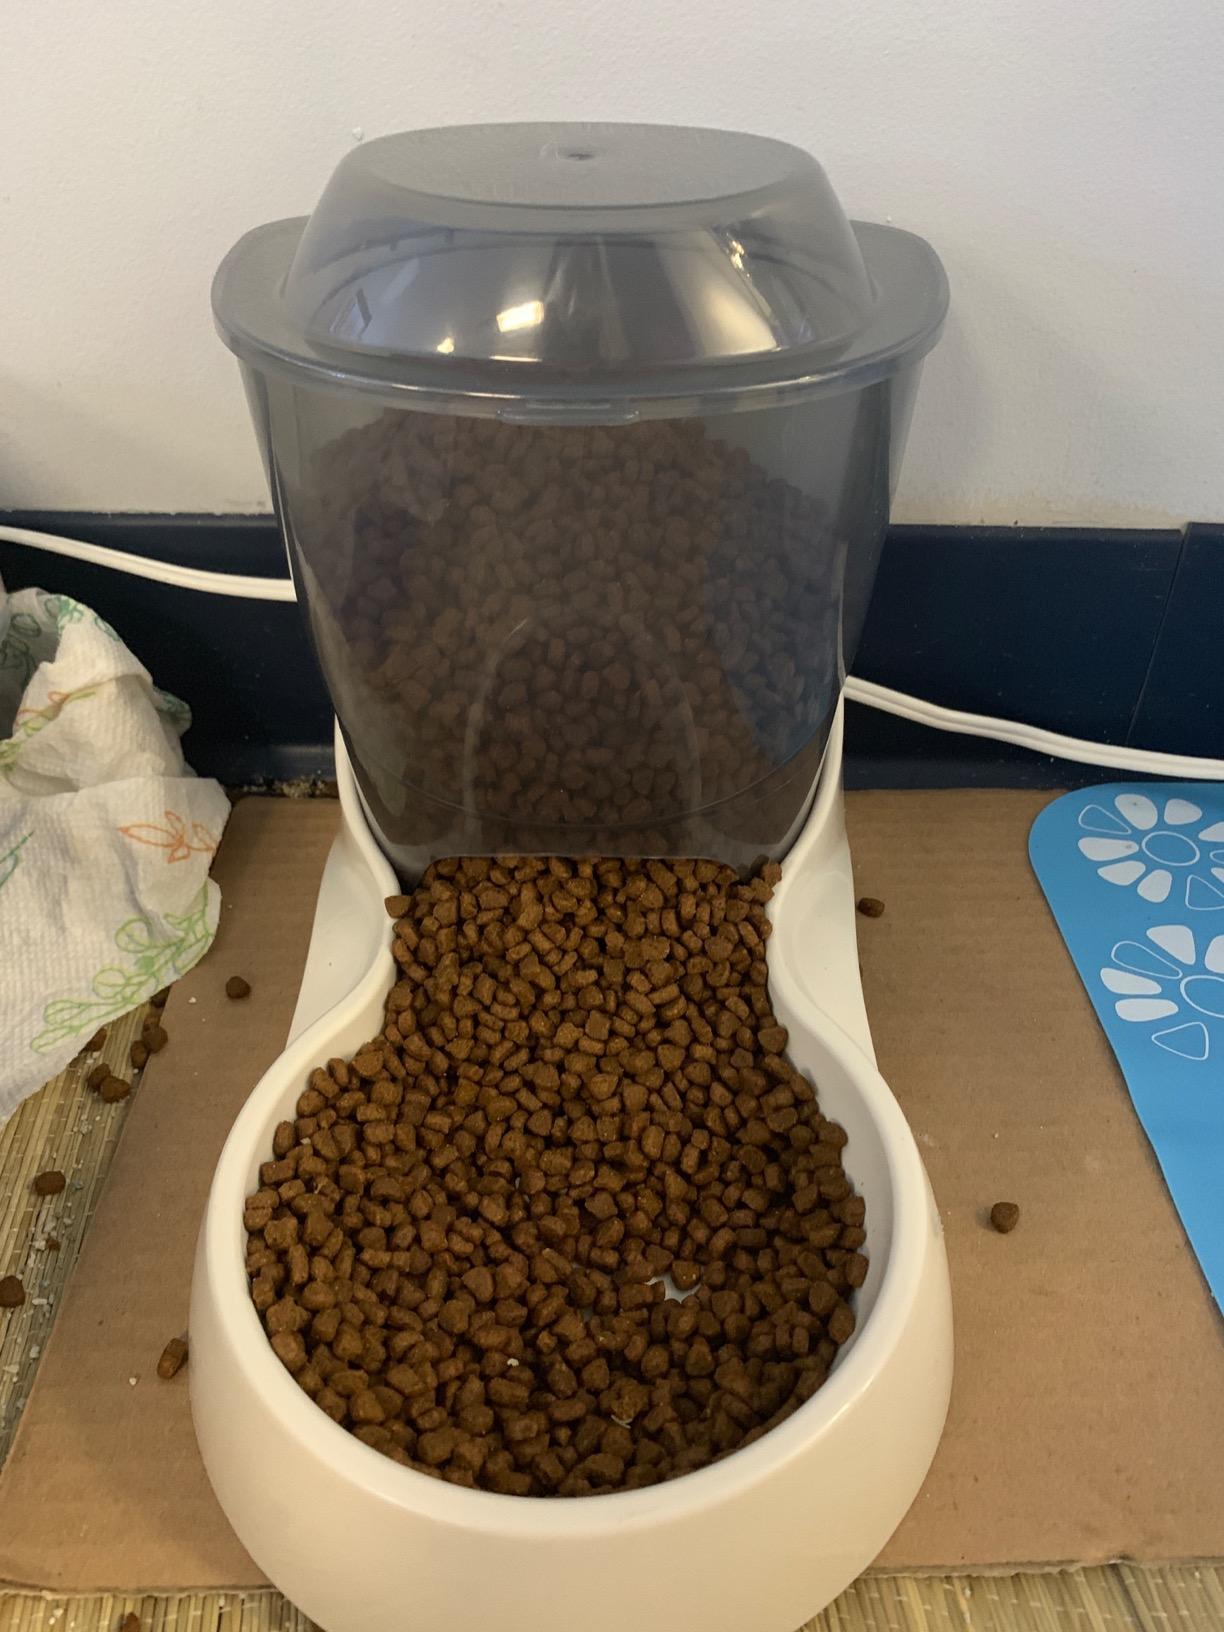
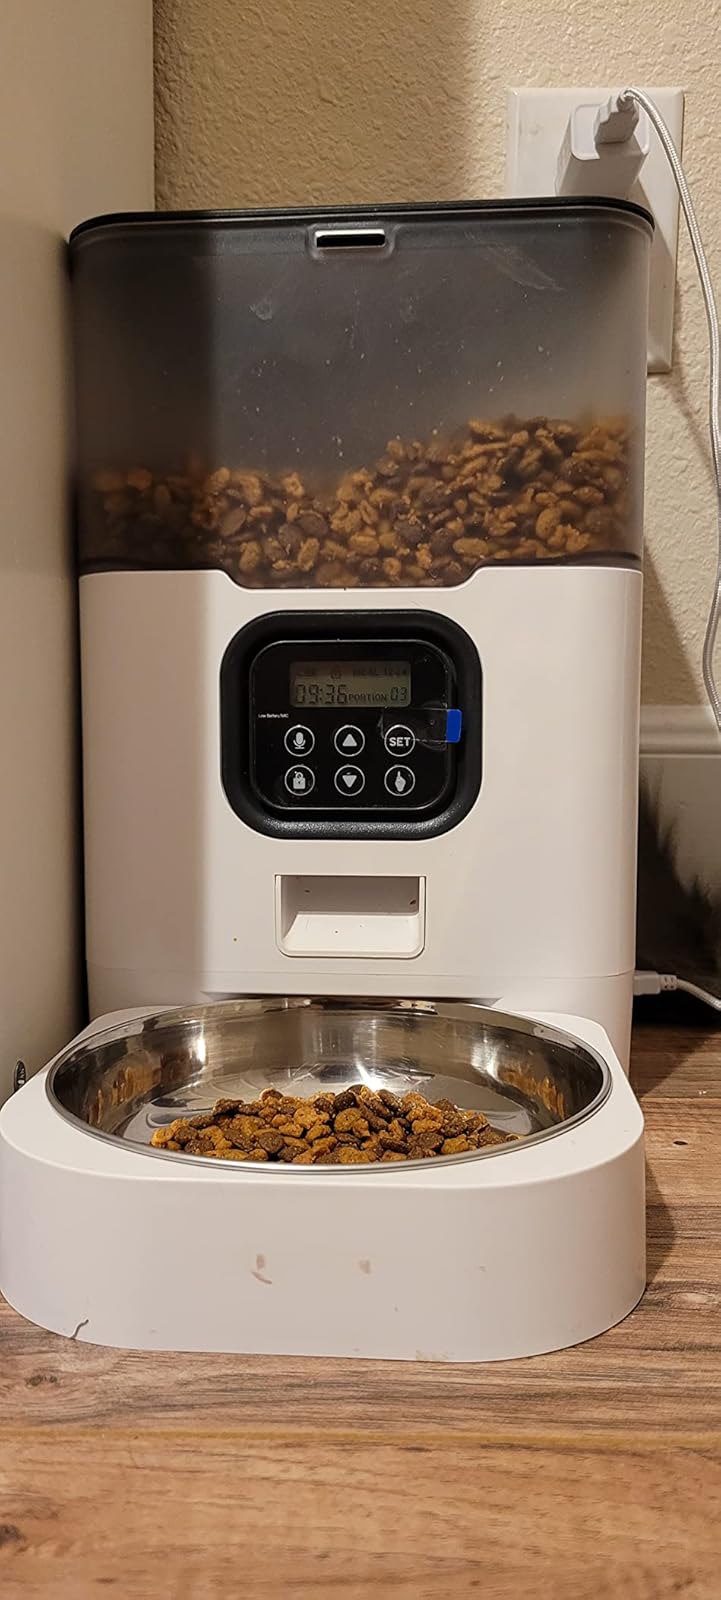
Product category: items_feeder
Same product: no